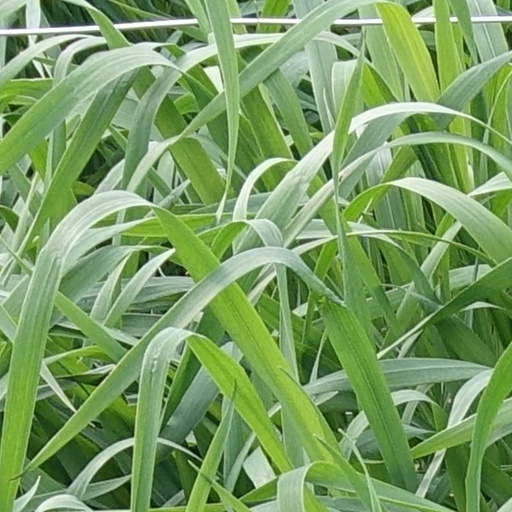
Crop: wheat